Annabelle Selldorf

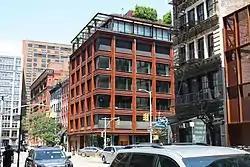
10 Bond Street in 2022

Completed in 2016, the 10 Bond is a residential building on the corner of Lafayette and Bond Street in the NoHo neighborhood of Manhattan. The seven-story residential structure is in line with the rooflines of the rest of the area, but its exterior, composed of prefabricated terracotta sections, weathered steel, glass, and wood, sets it apart from the neighborhood's other low-rise buildings.